History of Braathens (1994–2004)

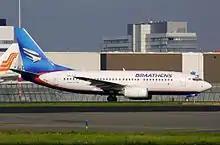
In 1997, Braathens changed its name and introduced a new livery, here seen on a Boeing 737-700

On 23 March 1998, Braathens SAFE changed its name and corporate identity to Braathens. It introduced a new livery with a blue bottom, and replaced the Norwegian flag on the tail with an abstract, silver wing, that became the company's new logo. The re-branding was an attempt to create an international identity, and tone down the Norwegian national symbols that had been on the airplanes since 1946. At the same time, a two-class configuration was introduced: the 'Best' section, accounting for 70% of the planes capacity, received higher seat pitch, complimentary in-flight drinks, meals and newspapers, priority boarding and refundable tickets. The 'Back' section was for discount ticket holders, who received a no-frills service with a smaller seat pitch, and were located at the back of the aircraft behind a curtain. Best tickets became NOK 300 more expensive, while it became easier to purchase discounted tickets. The scheme was, according to Erik G. Braathen, an attempt to differentiate between the full-fare customers, with whom Braathens was competing with SAS, and the low-fare customers, who Braathens was competing with Ryanair and the to-be established Color Air. The scheme as first introduced on the first 737-700 that was delivered.